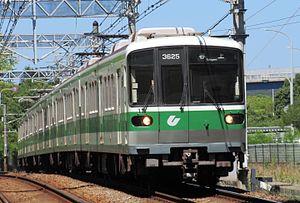
La ligne Hokushin est une ligne du métro de Kobe au Japon. Longue de 7,5 km, elle relie les stations de Tanigami et de Shin-Kōbe et permet de prolonger la ligne Seishin-Yamate vers le nord de la ville. Sur les cartes, la ligne est identifiée avec la lettre S et sa couleur est marron.
La ligne Seishin-Yamate est une ligne du métro de Kobe au Japon. Elle relie la station de Shin-Kobe à celle de Seishin-Chūō. Longue de 22,7 km, elle traverse Kobe en passant par les arrondissements de Chūō, Hyōgo, Nagata, Suma et Nishi. Sur les cartes, la ligne est identifiée avec la lettre S et sa couleur est verte.
Le métro de Kobe est l'un des moyens de transport en commun de la ville de Kobe au Japon. Le métro fonctionne de 5 h 30 à minuit ; la fréquence aux heures de pointe est sur la ligne Seishin-Yamate entre 3 et 7,5 minutes et sur la ligne Kaigan entre 6 et 10 minutes.